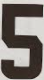
Number: 5